Redskin

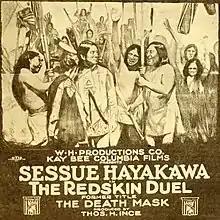
"The Redskin Duel", 1914 silent film. The Native American roles were played by Native and Japanese actors.

When Hollywood westerns were most popular, roughly 1920–1970, the term "redskins" was often used to refer to Native Americans when war was imminent or in progress. In the Washington Redskins trademark dispute, the main issue was the meaning of the term in the period when the trademark registrations were issued, 1967–1990. The linguistic expert for the petitioner, Geoffrey Nunberg, successfully argued that whatever its origins, "redskins" was a slur at that time based upon passages from books and newspapers and movie clips, in which the word is inevitably associated with contempt, derision, condescension, or sentimental paeans to the noble savage. John McWhorter, an associate professor of linguistics at Columbia University, had compared the evolution of the name into a slur to that of other racial terms such as "Oriental" which also acquired implied meanings associated with contempt.